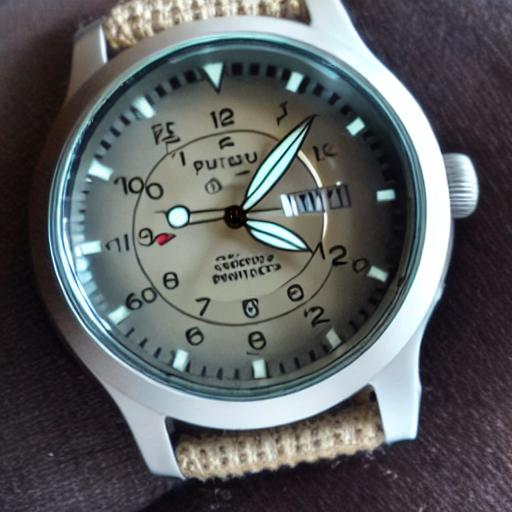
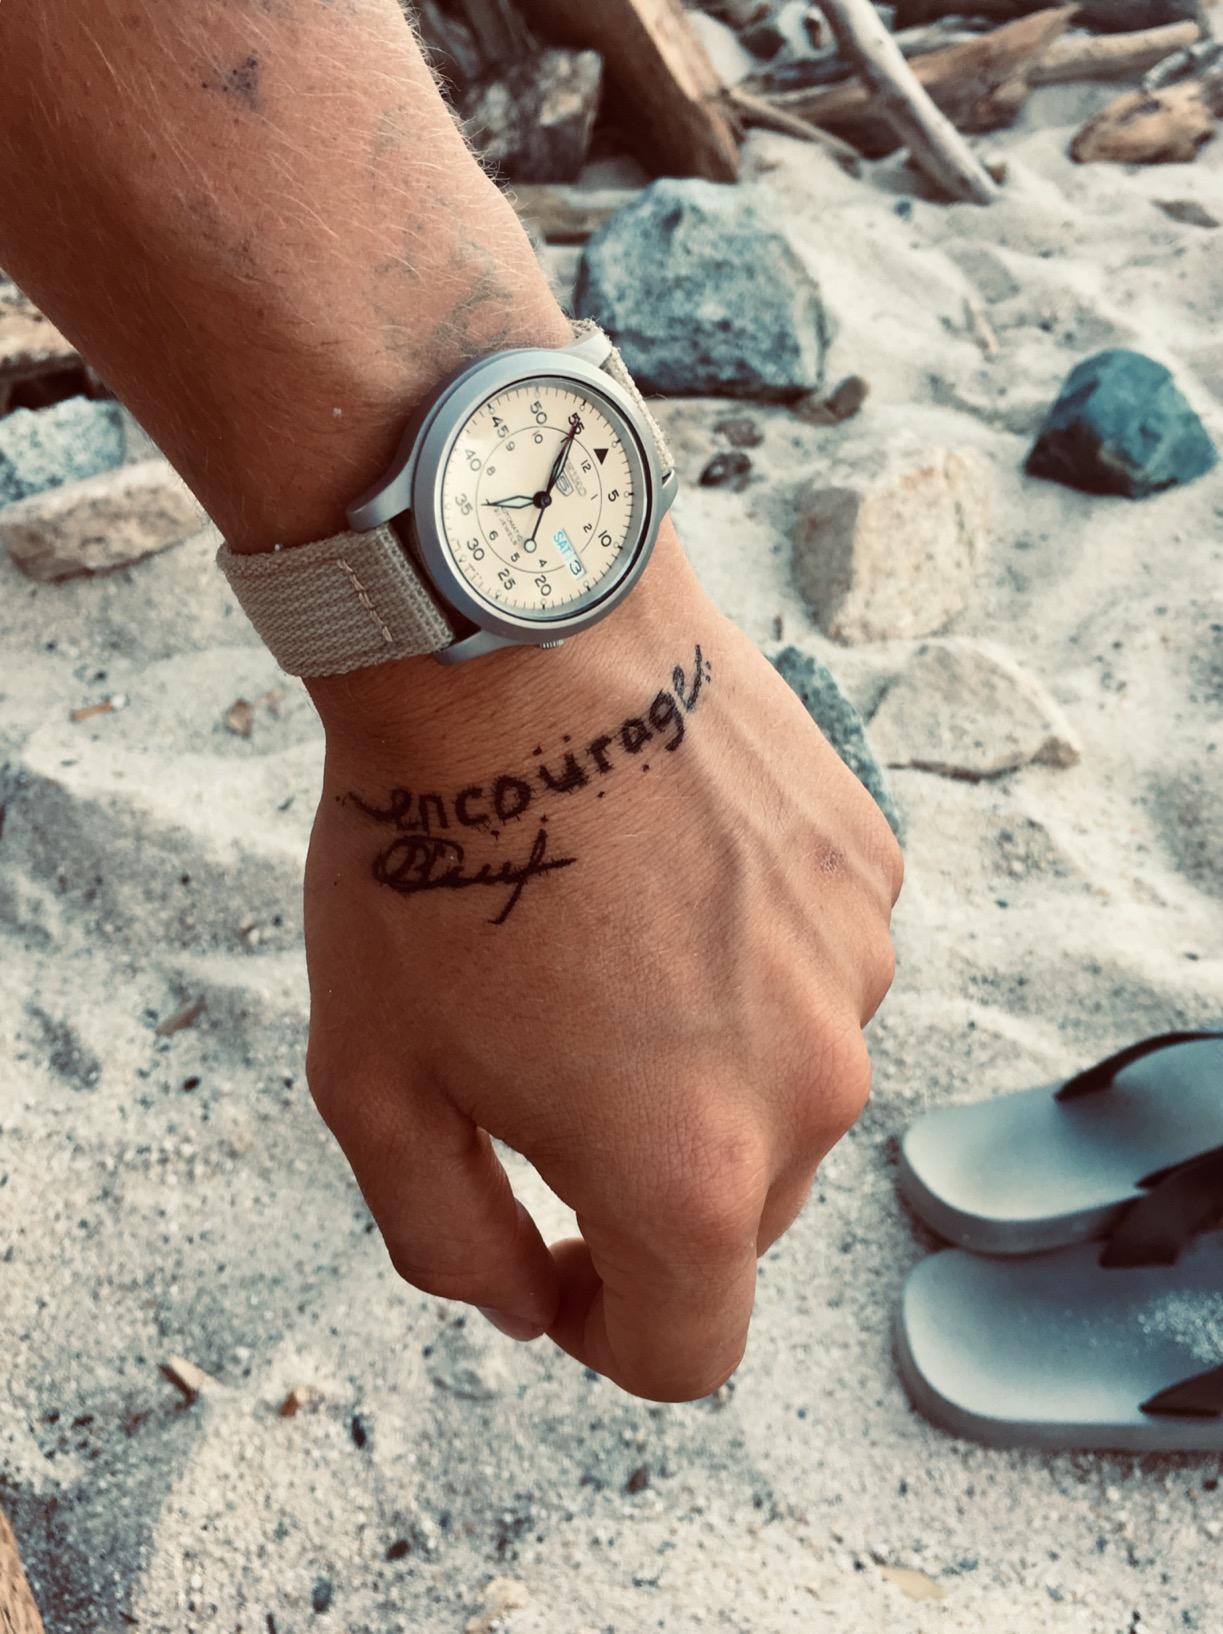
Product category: accessories_watch
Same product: no